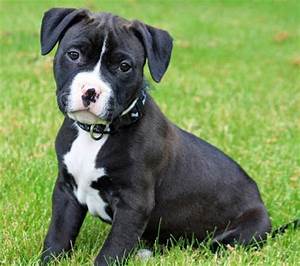
Label: dog